Loki (Marvel Comics)

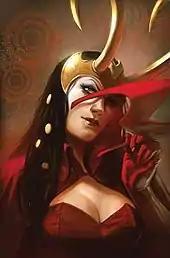
Loki as the Scarlet Witch

The Scarlet Witch appeared in her astral form recruiting a team of Avengers to face the Elder God Chthon. It was soon revealed that Wanda was Loki in disguise. The Avengers, unaware of Loki's trick, followed the false "Wanda's" instructions. Her goal was to throw Norman Osborn off-balance, as shown during the second meeting of the Cabal. After Thor was banished due to her trickery, Loki intended to put "cracks in Osborn's armor" and gradually "widen" these cracks through the Mighty Avengers. Pietro Maximoff, desiring to see and converse with his sister, joined the Mighty Avengers. He raced around the world searching for her, not knowing that his nephews Billy and Tommy had just done so and also failed to find her.